Florizel (The Winter's Tale)

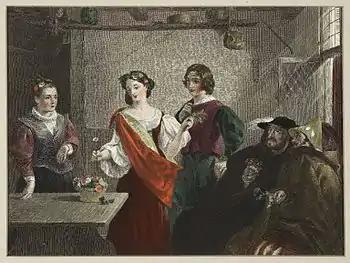
An engraving of Florizel and Perdita by Charles Robert Leslie.

Florizel is a fictional character in Shakespeare's "The Winter's Tale".